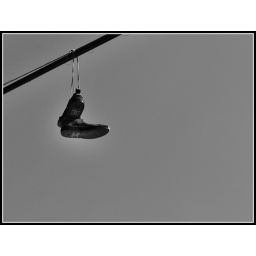
Throwing your worn out shoes over random objects on the road seems to be a fad here :)